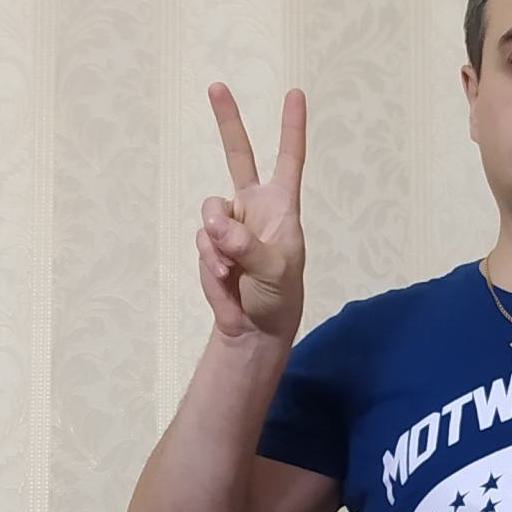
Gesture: peace